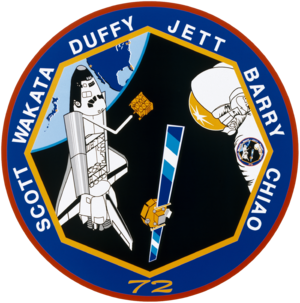
STS-72 est la dixième mission de la navette spatiale Endeavour.
Daniel Thomas Barry, qui est né le 30 décembre 1953 dans la ville de Norwalk au Connecticut, est un ingénieur américain, un scientifique et un astronaute retraité de la National Aeronautics and Space Administration.
Brent Ward Jett, Jr. est un astronaute américain né le 5 octobre 1958.